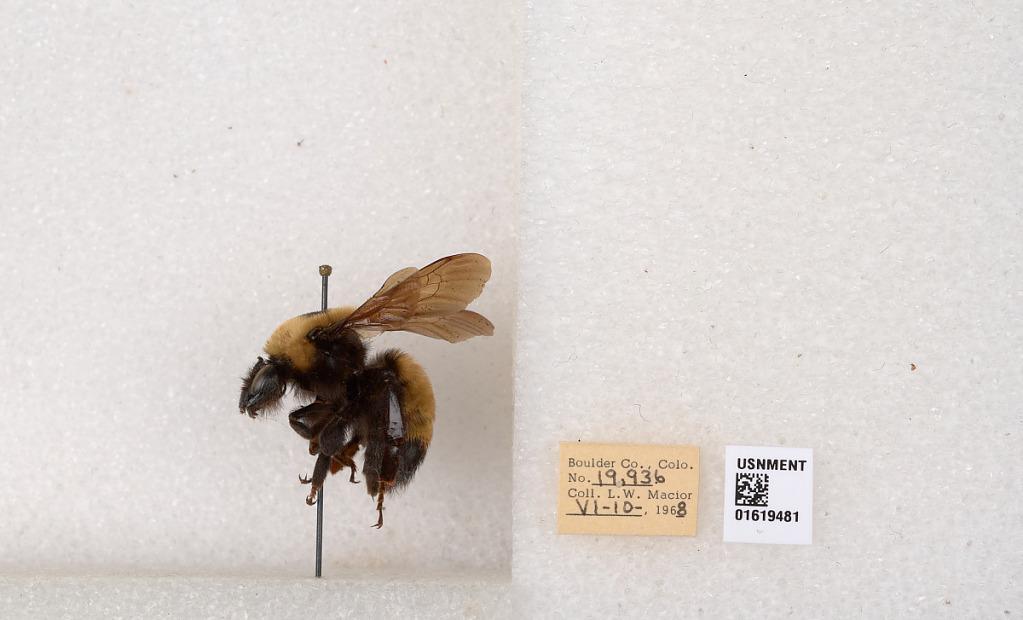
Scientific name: Bombus (Bombus) nevadensis Cresson